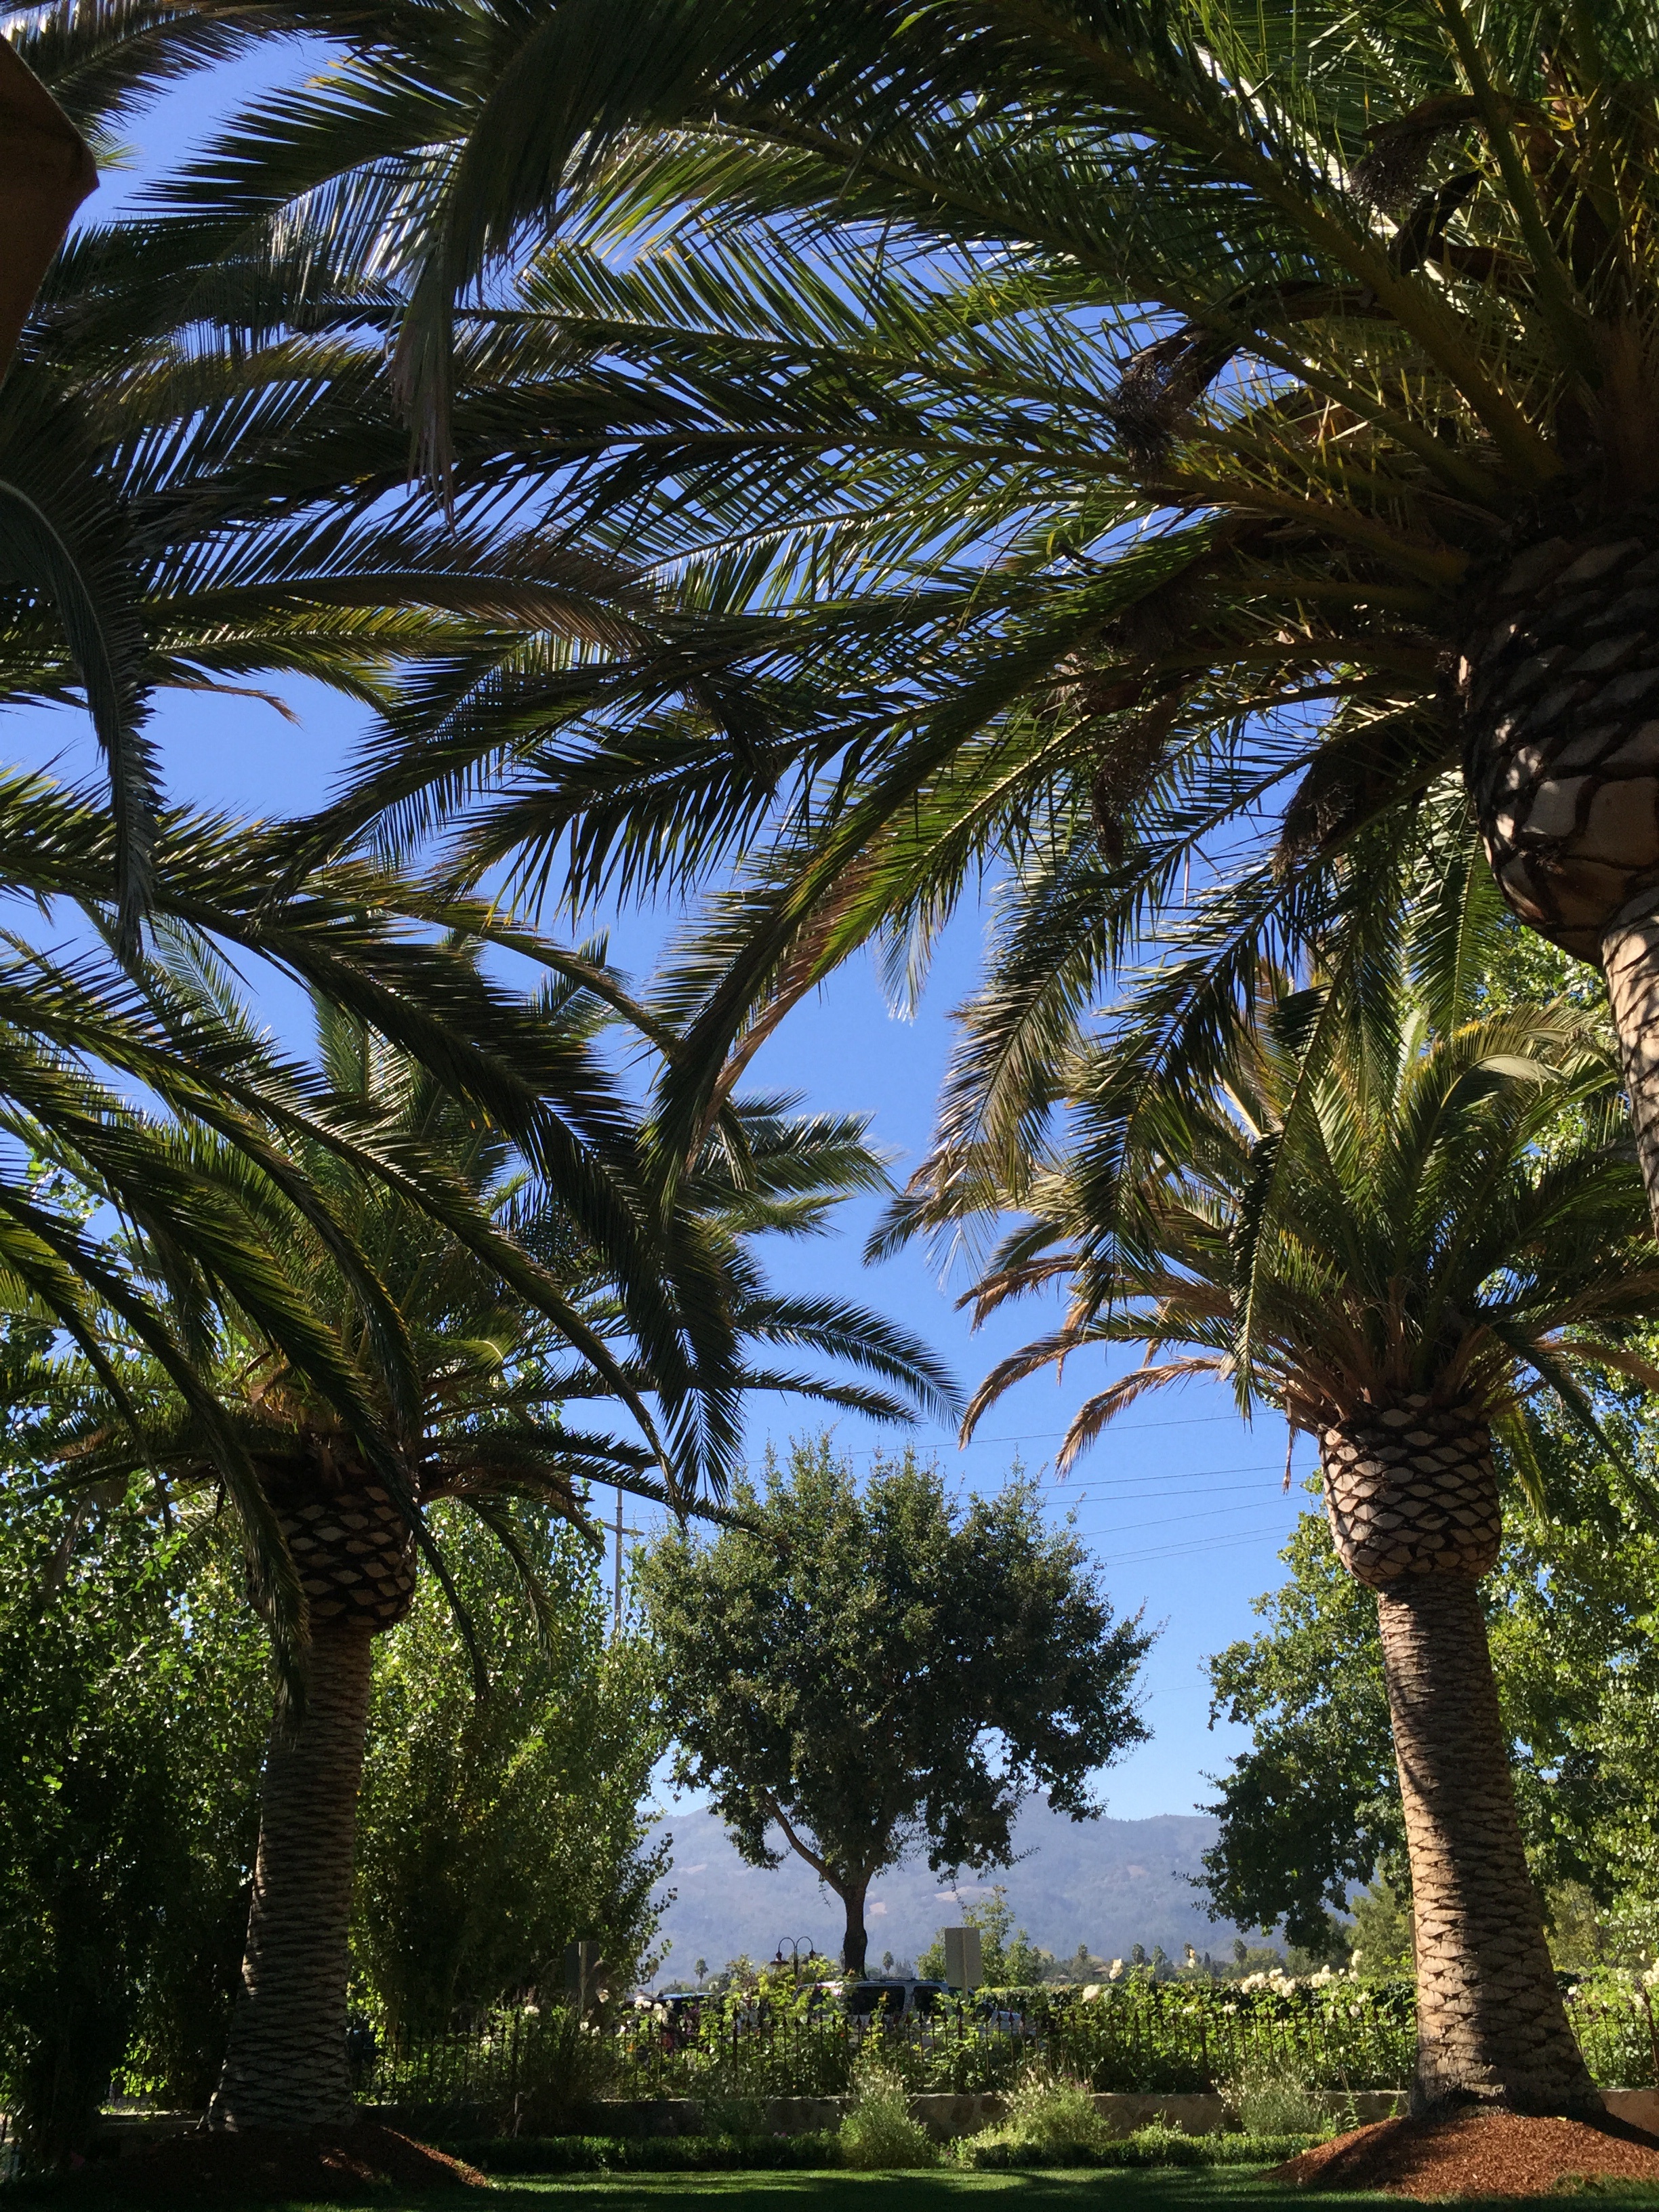
tree, plant, leaf, flower, green, jungle, botany, garden, flora, vegetation, rainforest, plantation, tropics, flowering plant, woody plant, land plant, arecales, palm family, borassus flabellifer